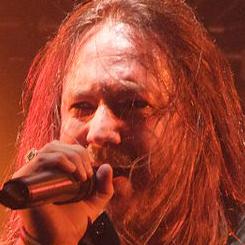
Age: 39